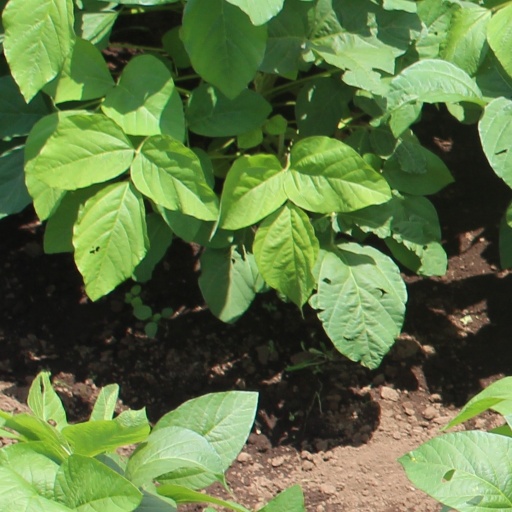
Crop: soybean